Our Lady of Guadalupe Parish (Taos, New Mexico)

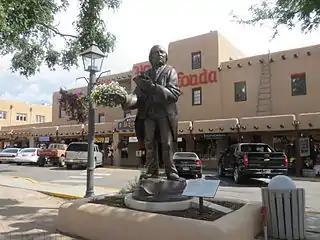
Sculpture of Padre Antonio José Martínez in Taos Plaza by Huberto Maestas

Our Lady of Guadalupe Parish or Nuestra Senora de Guadalupe is a historic church adjacent to the Taos Plaza at 205 Don Fernando Street in downtown Taos, New Mexico.